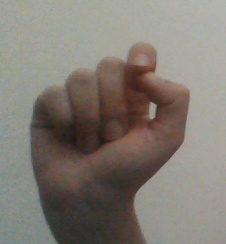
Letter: fa